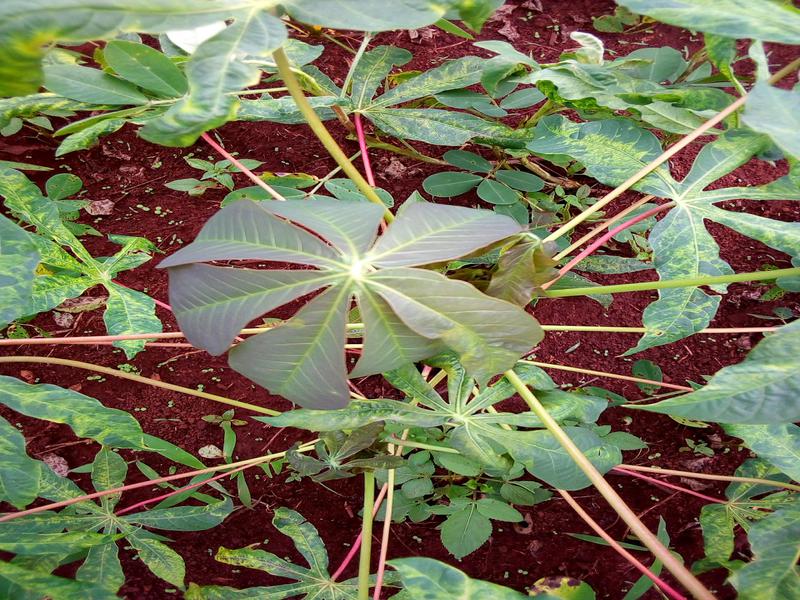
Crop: cassava
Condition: mosaic_disease